League of Communists of Croatia

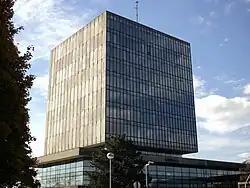
The "Kockica" Building ("little cube"). Former headquarters of the League of Communists of Croatia in Zagreb.

Things began to change in late 1960s with Tito allowing for reformist policies embodied of new generation of Communist leaders. This generation included SKH leaders Savka Dabčević-Kučar and Miko Tripalo who would start movement called the Croatian Spring, advocating for more autonomy of Croatia within Yugoslavia. They advocated against centralism which disproportionately benefited the eastern parts of Yugoslavia, especially Serbia and SR Macedonia.